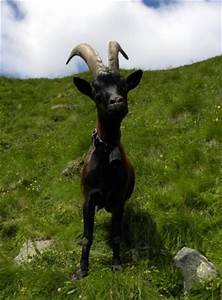
Label: pecora